RAF Ashford

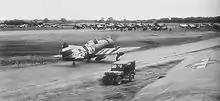
512th and 514th Fighter Squadron P-47s prepare to take off on runway 15–33. Note aircraft painted in D-Day invasion markings

The airfield was bombed during a night-time raid on 22 May 1944, at 12:35 am. A high-explosive bomb was dropped in the tented area which accommodated the reserve flight pilots and other staff. These were RAF Volunteer Reservists of 5003 Airfield Construction Squadron, based at RAF Great Chart, some 1.2 km northeast of the airfield. There were 30 casualties, 14 being fatal.